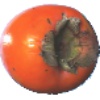
Label: kaki